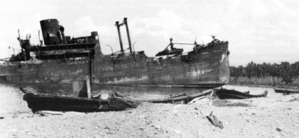
La bataille de Guadalcanal, également connue sous l'appellation campagne de Guadalcanal et sous le nom de code opération Watchtower par les forces alliées, est une importante bataille de la Seconde Guerre mondiale sur le théâtre d'opérations de l'océan Pacifique qui s'est déroulée entre le 7 août 1942 et le 9 février 1943 sur et autour de l'île de Guadalcanal, dans le cadre de la campagne des îles Salomon. Ce fut la première offensive majeure des forces alliées contre l'empire du Japon.